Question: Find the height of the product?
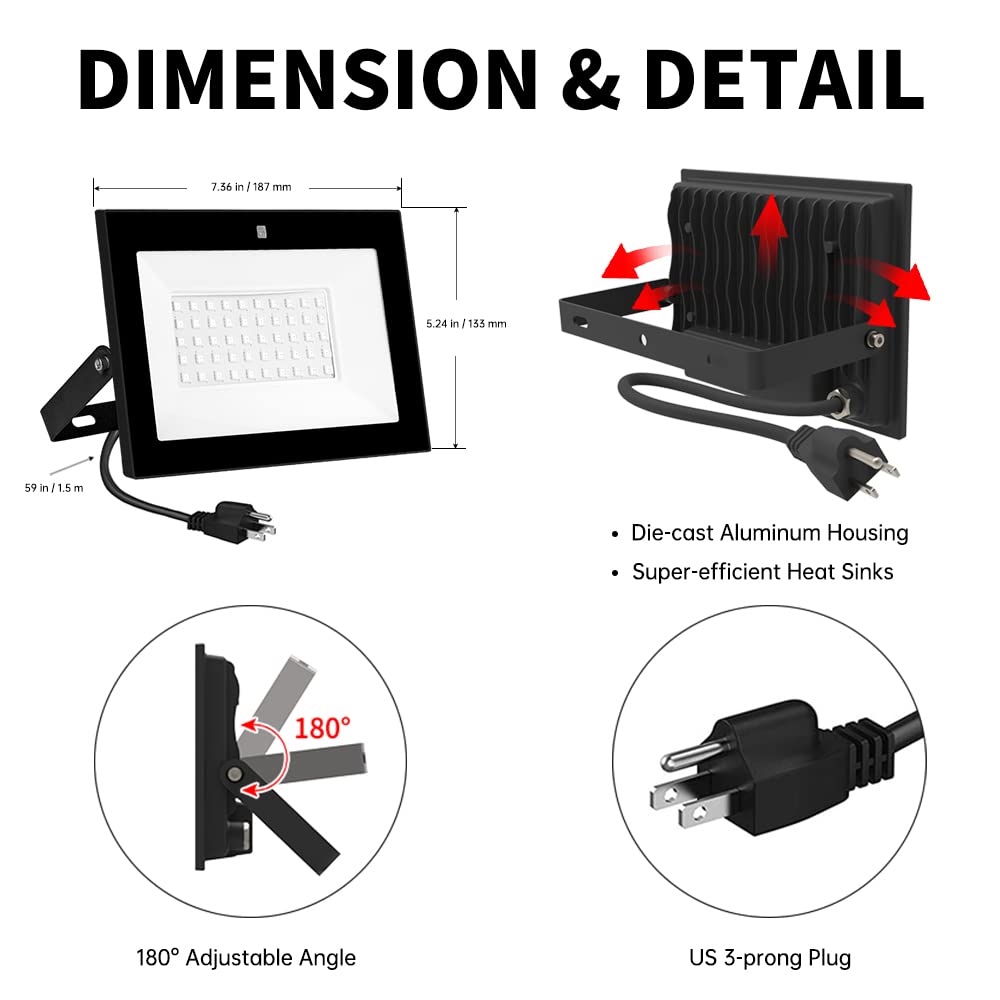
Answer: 133.0 millimetre